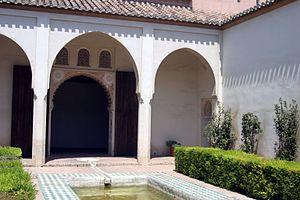
Alcazaba de Malaga, Espagne